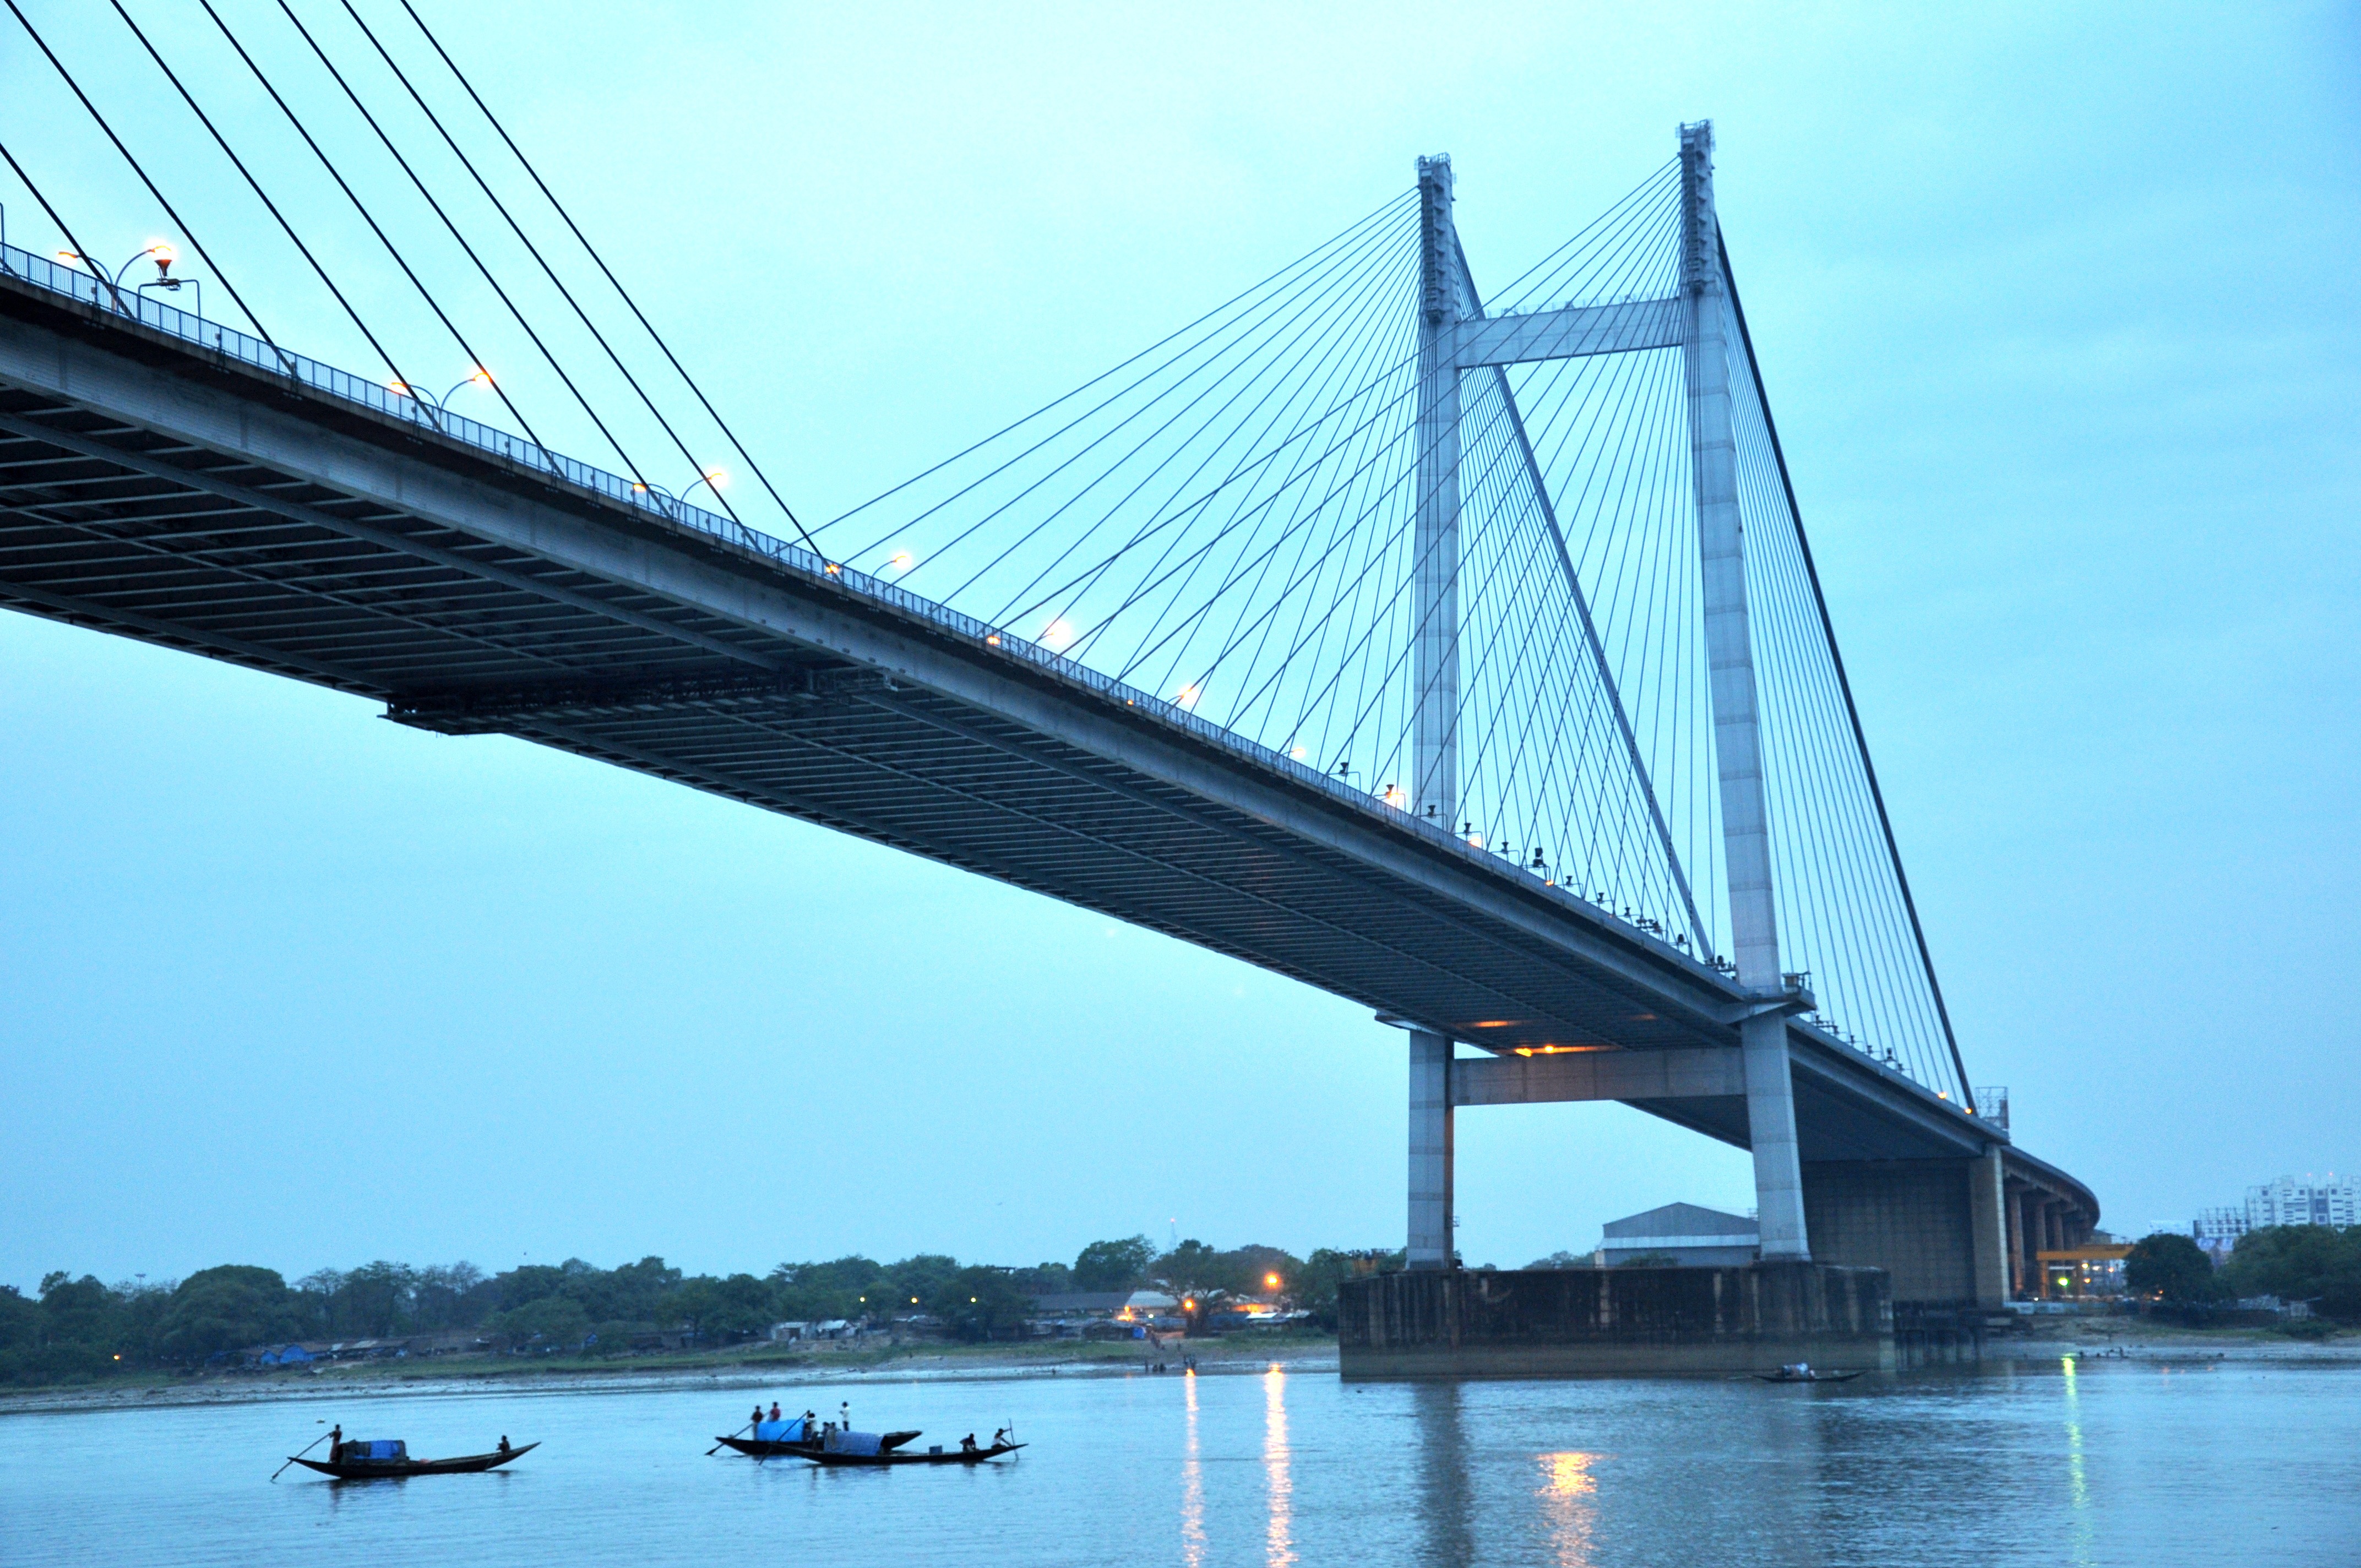
bridge, river, suspension bridge, suspension, west, india, kolkata, cable stayed bridge, arch bridge, bengal, calcutta, nonbuilding structure, hooghly, vidyasagar, setu